Millie (film)

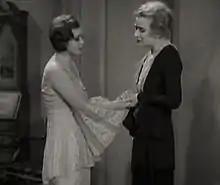
Helen Twelvetrees (left) and Charlotte Walker in "Millie"

Millie (Helen Twelvetrees) is a naive young woman who marries a wealthy man from New York, Jack Maitland (James Hall). Three years later, unhappy in her marriage due to her husband's continued infidelity, she asks for and receives a divorce. Because of her pride, she does not want his money, but she also does not want to deprive her daughter of a comfortable lifestyle. She allows Jack and his mother (Charlotte Walker) to retain custody of her daughter Connie (Anita Louise).